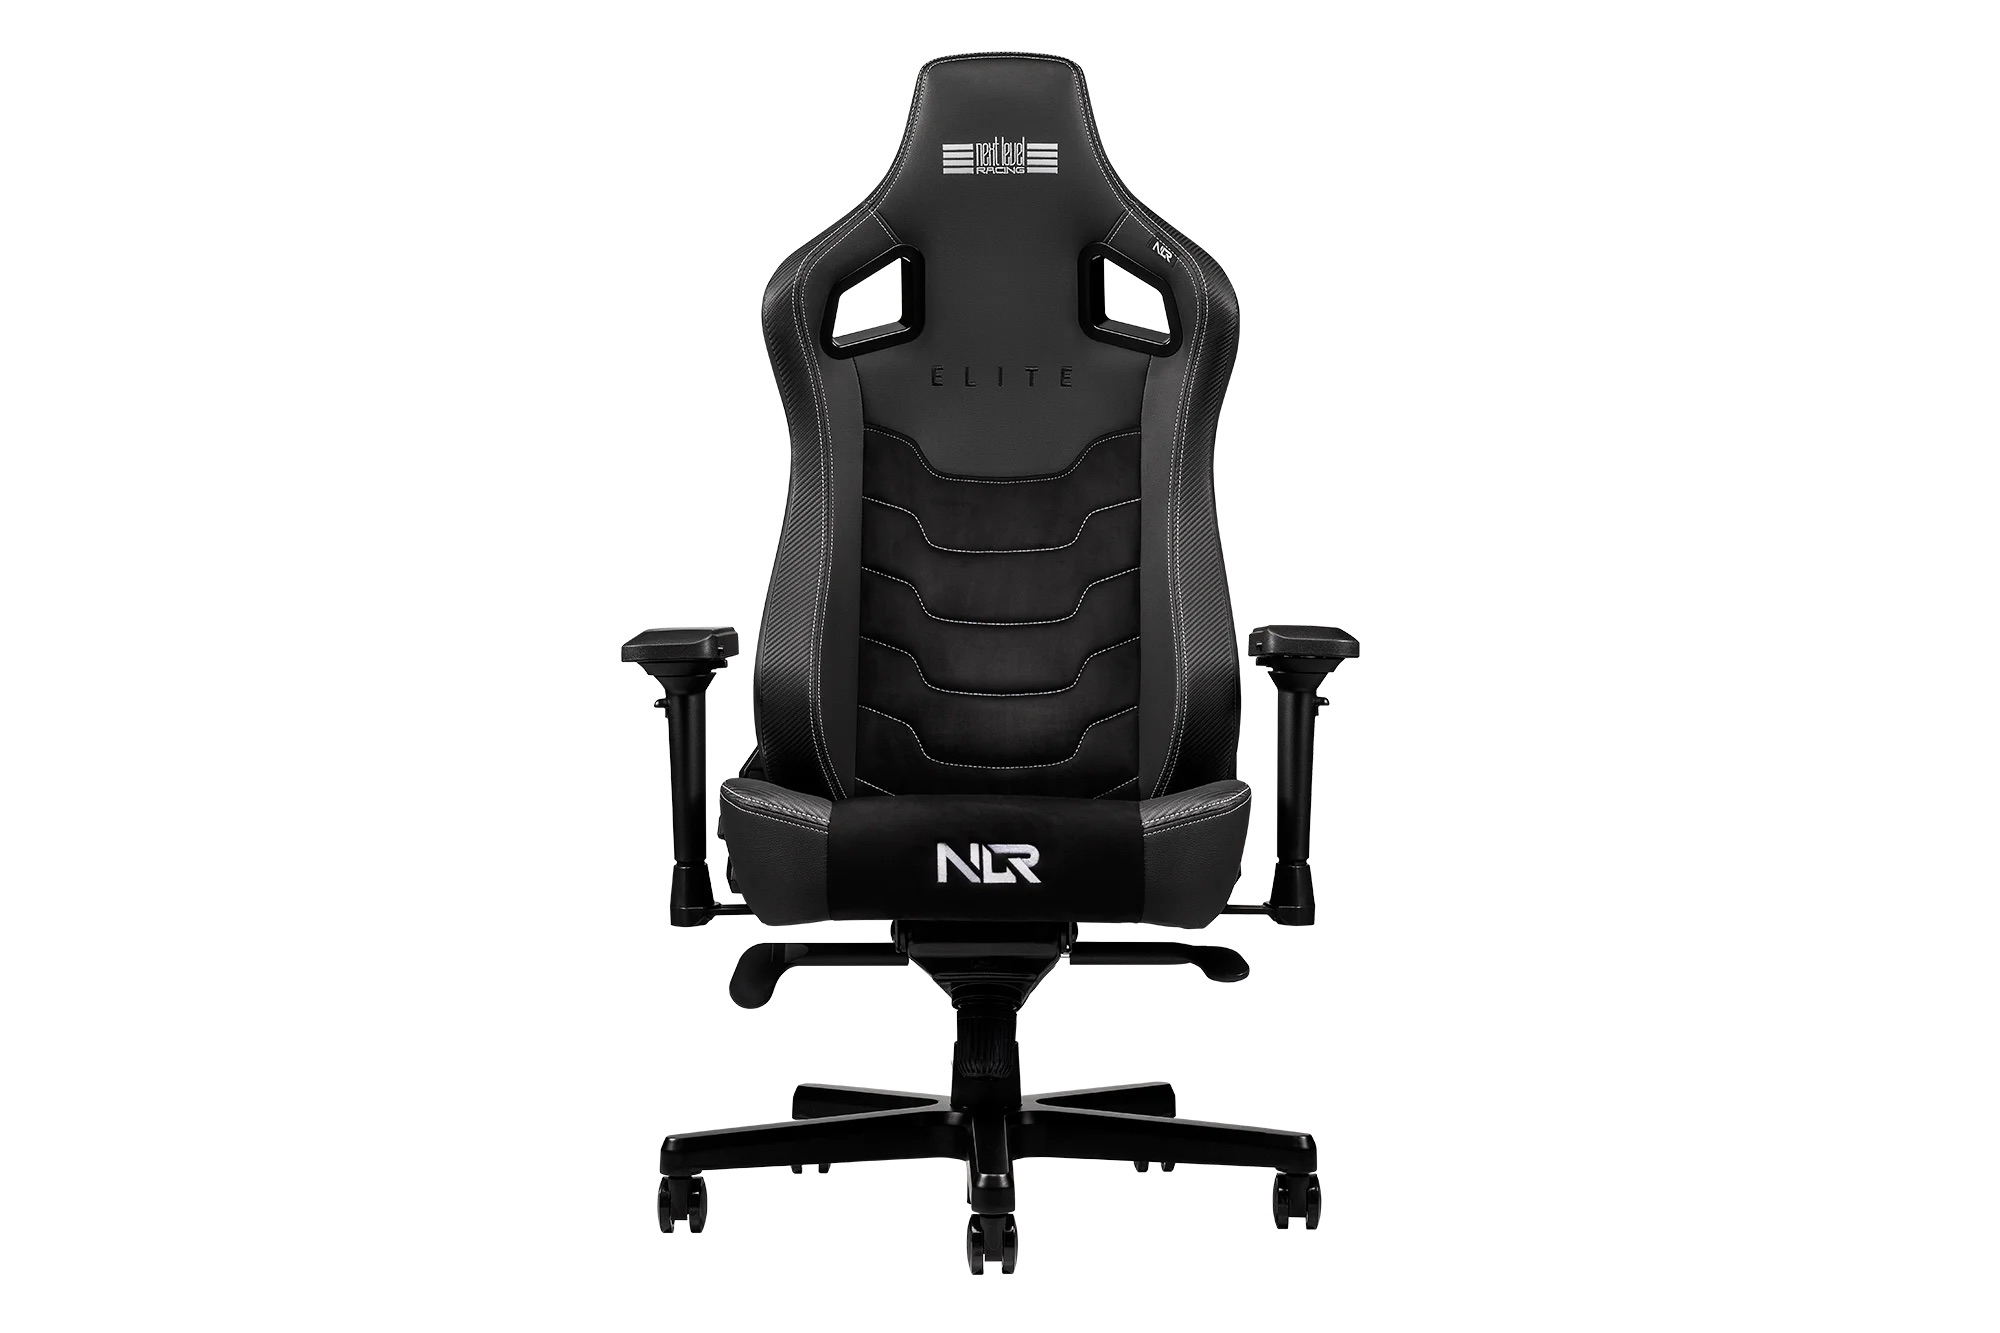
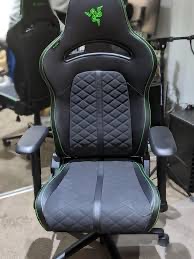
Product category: items_chair
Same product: no